Group X

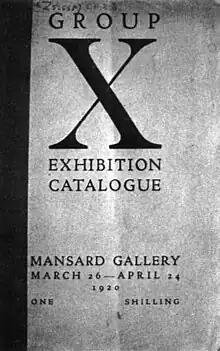
Cover of the catalogue of the Mansard Gallery exhibition

Group X was a short-lived British artistic movement in the years after the First World War, which held an exhibition in 1920 and planned others that never happened.